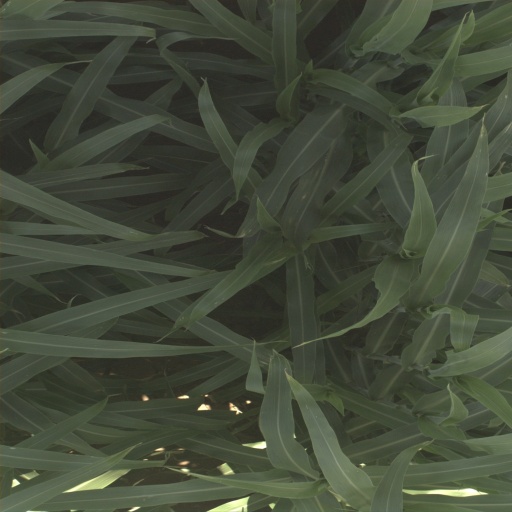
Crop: sorghum